USS Dyson

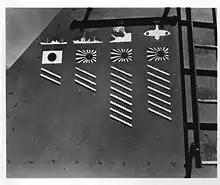
1944 - Scoreboard on the ship's gun director which indicates: 2 Japanese merchant ships sunk, 3 Japanese warships sunks, 8 shore bombardments, 7 Japanese planes shot down

"Dyson" remained in the Solomons until March 1944. She continued to harass the coast of Bougainville and patrol the shipping lanes to Rabaul to prevent Japanese reinforcements from reaching the northern Solomons. In February she joined the support force for the invasion of Green Island, then made two sweeps off New Ireland hunting Japanese shipping and bombarding Kavieng. On the second of these, on 22 February the destroyers sank two cargo vessels, a destroyer-minelayer, a patrol craft and two barges, and "Dyson" captured 31 of the 73 prisoners of war taken from "Claudia Maru". On 23 February she pounded shore targets on Duke of York Island, and in March joined TF 31 to cover the invasion of Emirau.